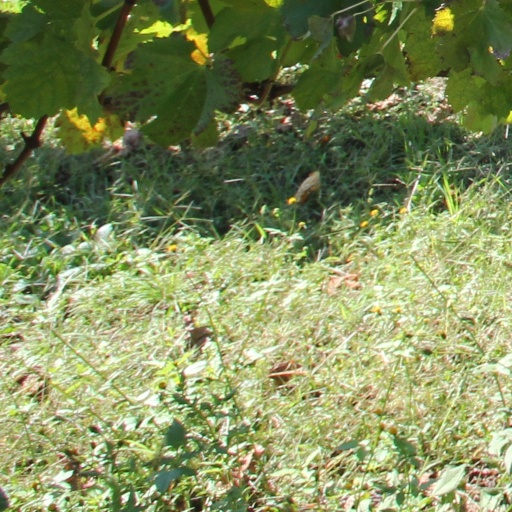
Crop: grape